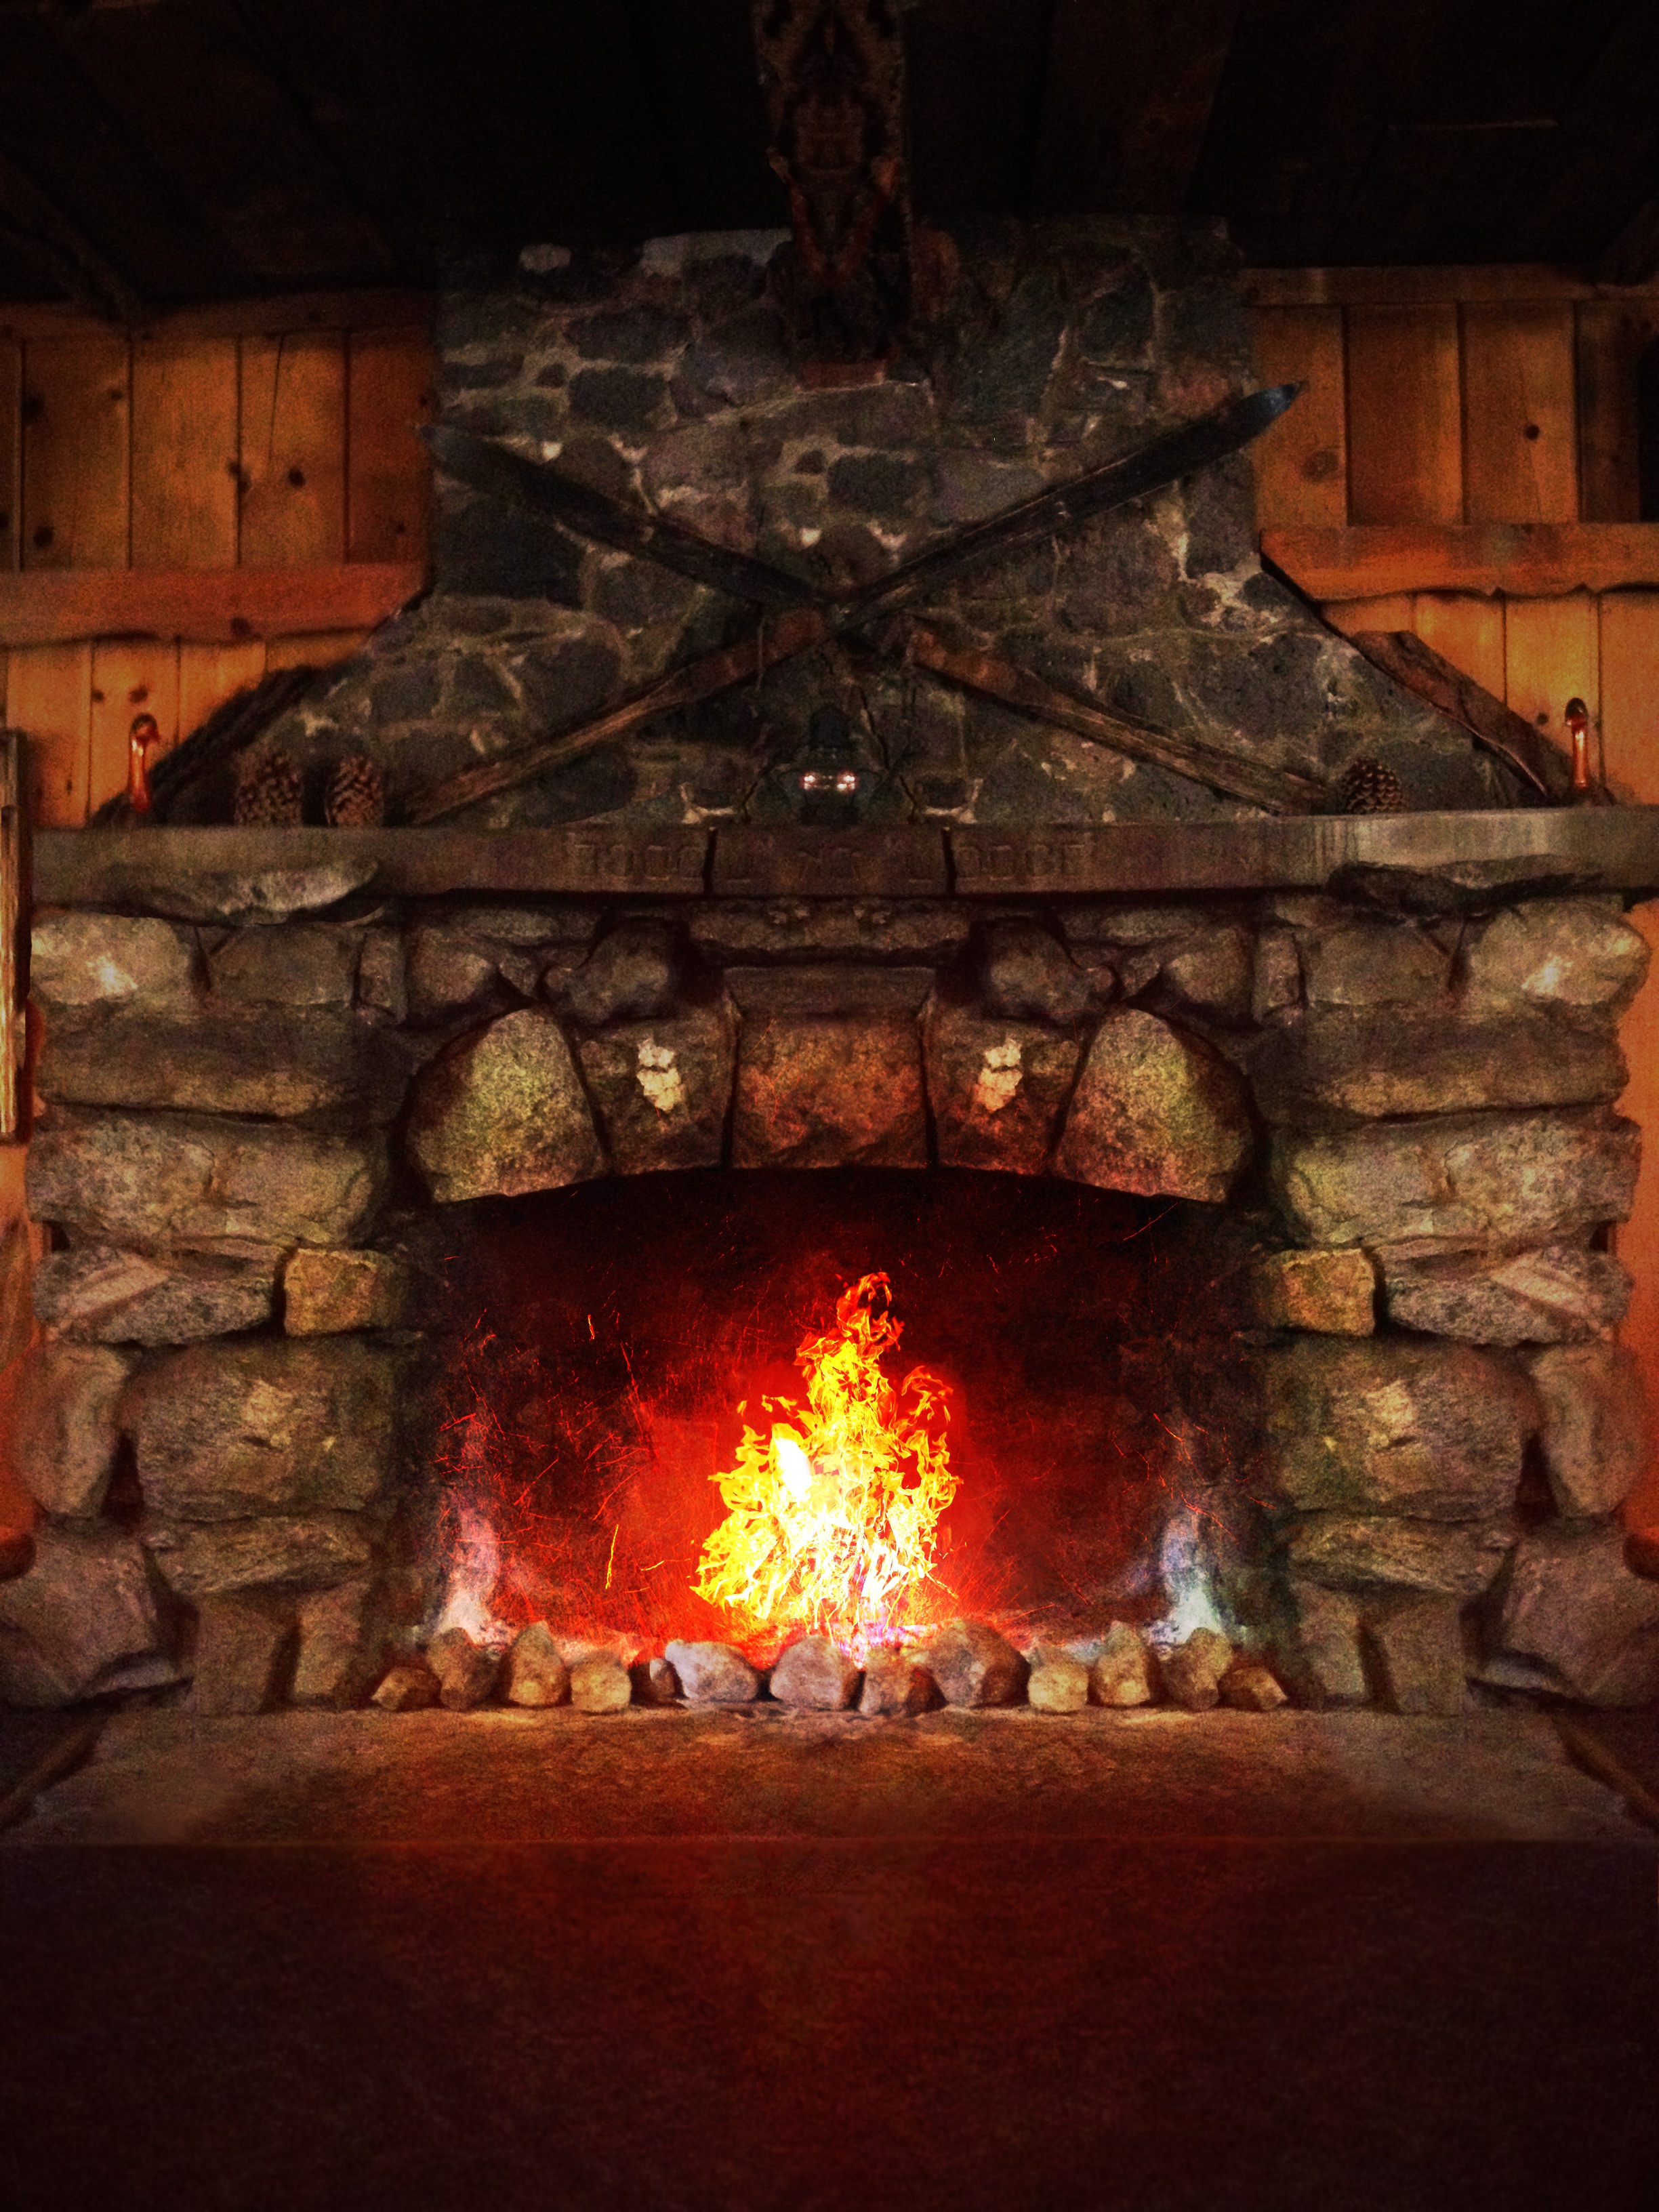
winter, wood, fire, fireplace, darkness, lighting, christmas decoration, logs, stay, hearth, outbreak, masonry oven, by the fire